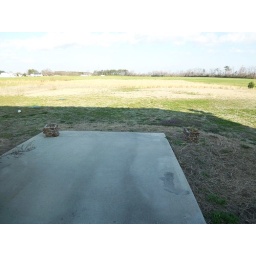
Concrete patio accessed from double glass doors in the kitchen